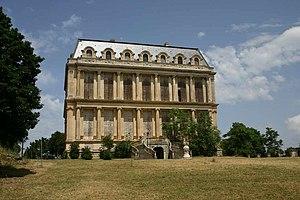
façade sud du château de la punta
Le château de la Punta est situé à Alata. Construit à la fin du XIXᵉ siècle, il a subi de fortes dégradation depuis l'incendie qui l'a touché en 1978.
La famille Pozzo di Borgo est une famille subsistante de la noblesse française originaire de Corse où elle était connue dès le XVᵉ siècle. Elle a une filiation prouvée depuis 1629 et fut maintenue noble en 1774 par le Conseil souverain de Corse. Elle a formé de nombreux rameaux, encore subsistants.